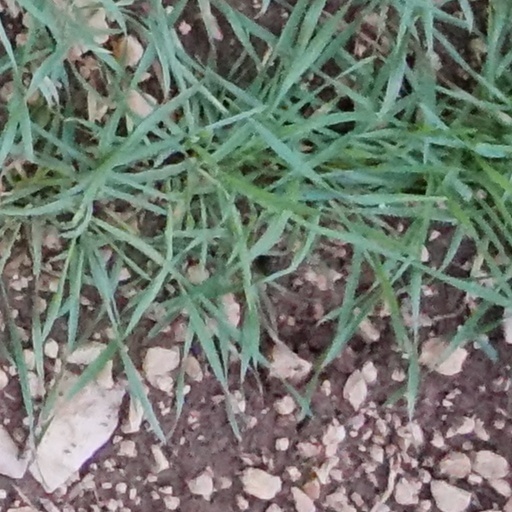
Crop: wheat